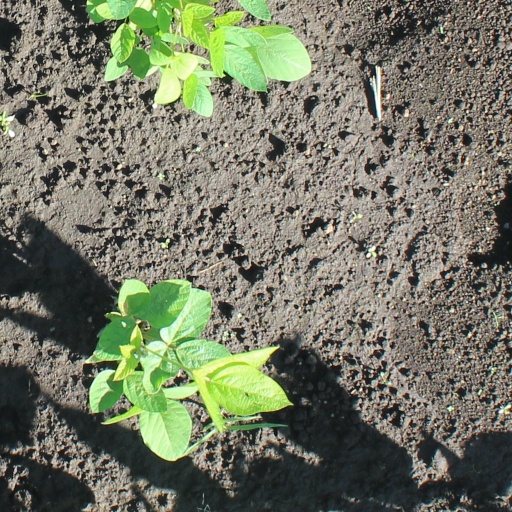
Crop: soybean